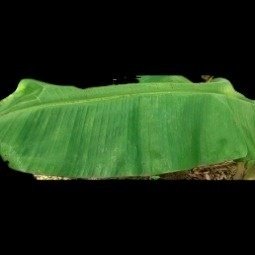
Label: Calcium